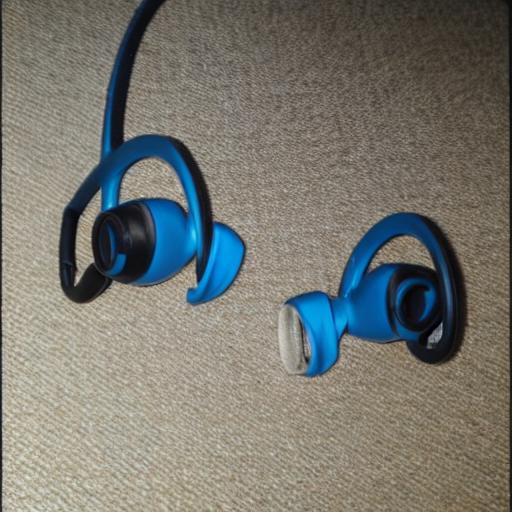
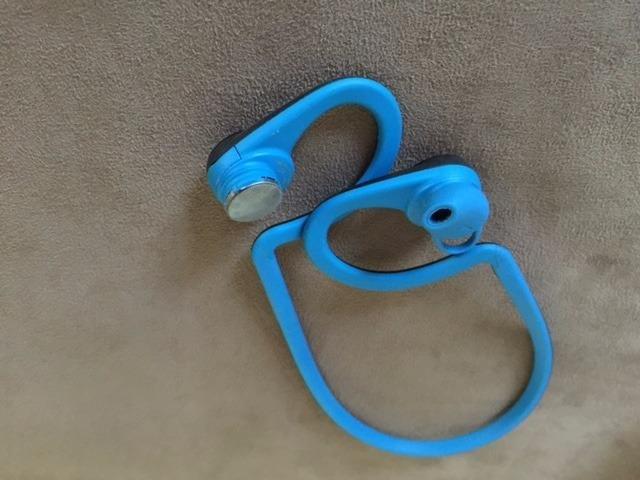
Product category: headphones
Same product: no